Barthélemy d'Eyck

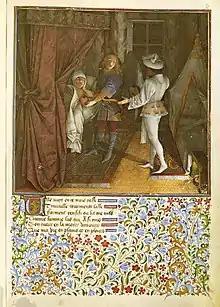
Miniature from the "Livre du cœur d'amour épris".

Barthélemy d'Eyck, van Eyck or d' Eyck ( 1420 – after 1470), was an Early Netherlandish artist who worked in France and probably in Burgundy as a painter and manuscript illuminator. He was active between about 1440 to about 1469.